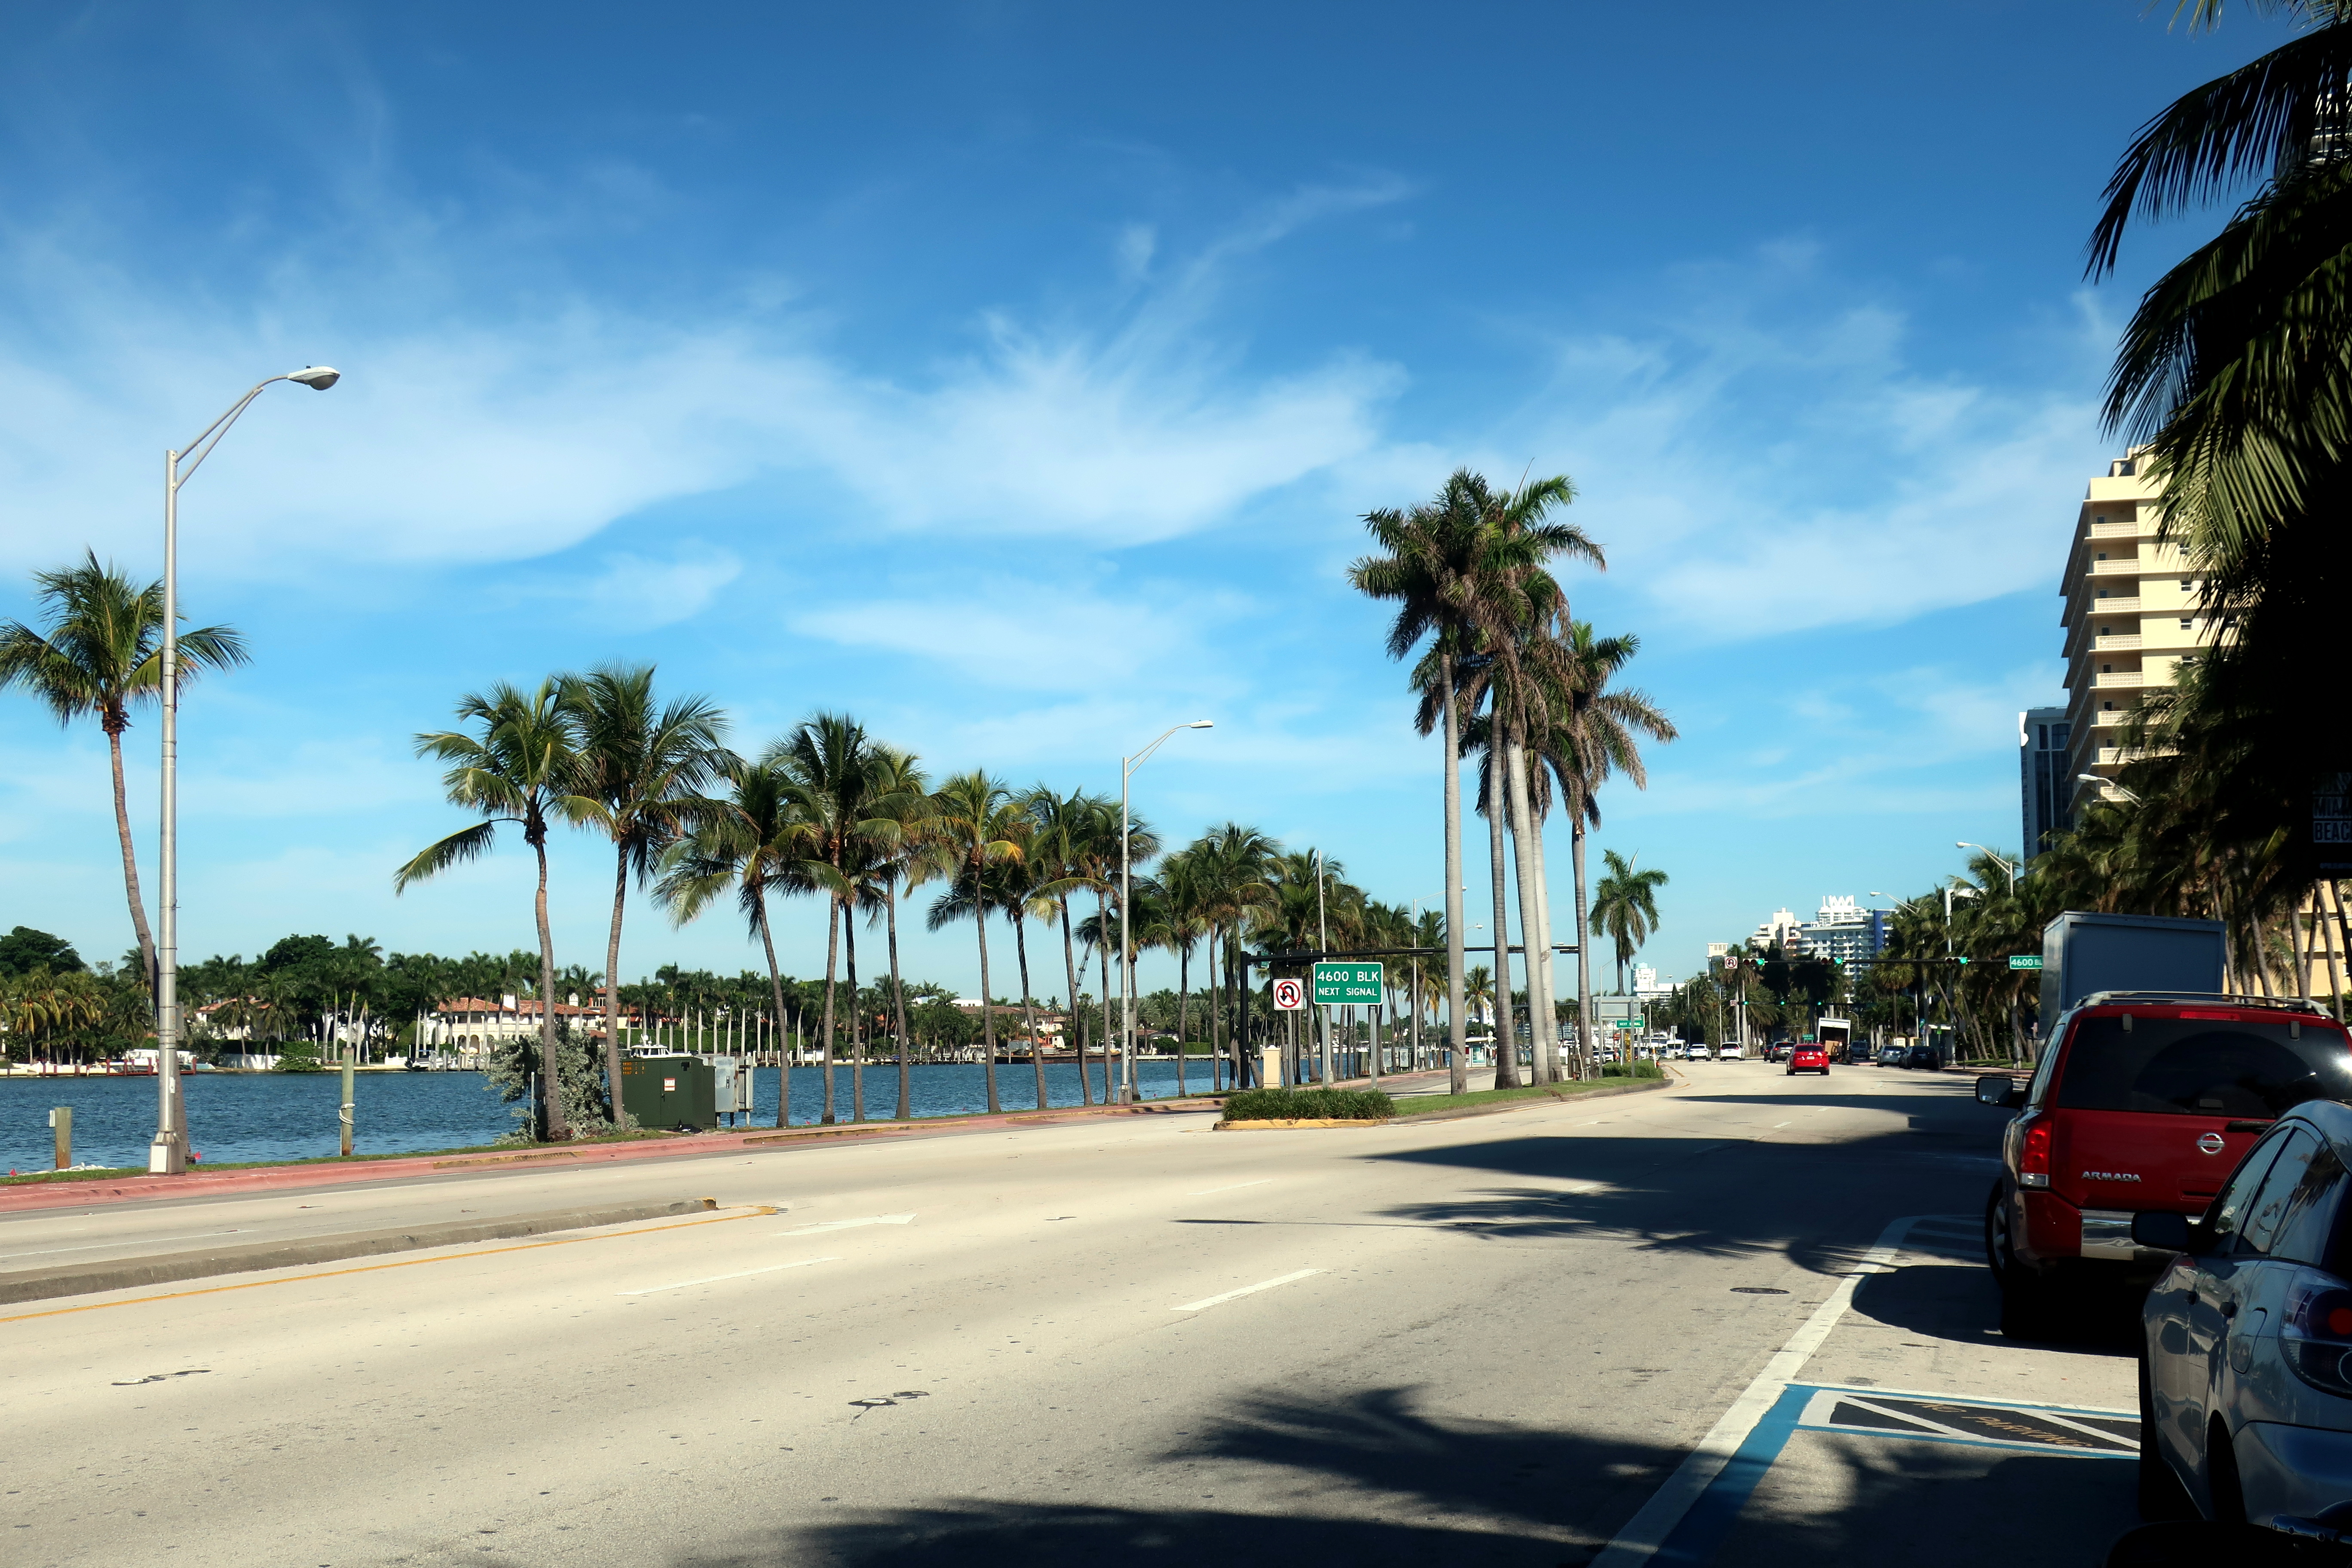
skyline, building, city, skyscraper, downtown, dusk, evening, landmark, tower block, metropolis, urban area, geographical feature, human settlement, metropolitan area, architecture, shopping mall, ceiling, lobby, airport terminal, interior design, sky, tree, road, palm tree, vacation, infrastructure, arecales, beach, vehicle, street, tourism, asphalt, cloud, plant, thoroughfare, car, sea, ocean, compact car, residential area, coast, road trip, lane, road surface, family car, highway